Tree line

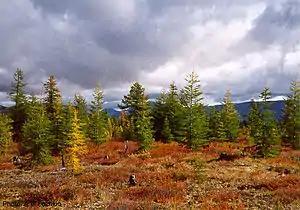
Dahurian larch growing close to the Arctic tree line in the Kolyma region, Arctic northeast Siberia

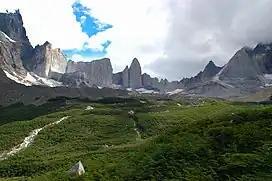
View of a Magellanic lenga forest close to the tree line in Torres del Paine National Park, Chile

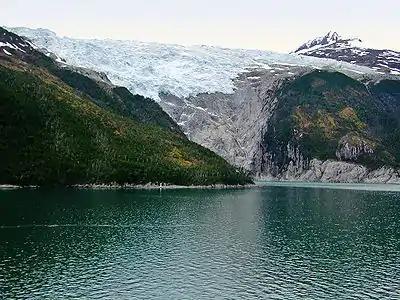
Trees growing along the north shore of the Beagle Channel, 55°S.

Some typical Arctic and alpine tree line tree species (note the predominance of conifers):